William Bloye

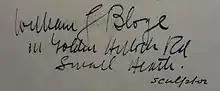
William Bloye's entry in the Royal Birmingham Society of Artists members' register; in his own hand. Dated 1930

Bloye was closely associated with the Royal Birmingham Society of Artists. Although the two 1919 bronze plaques at the RBSA entrance are the earliest known work by Bloye in Birmingham, he became a member only in 1930. After a period as vice-president, he became president in 1948 and served in that role until 1950. He was also the RBSA's Professor of Sculpture from the mid-1940s until at least 1961 (after which time the post is no longer mentioned in the annual catalogues).